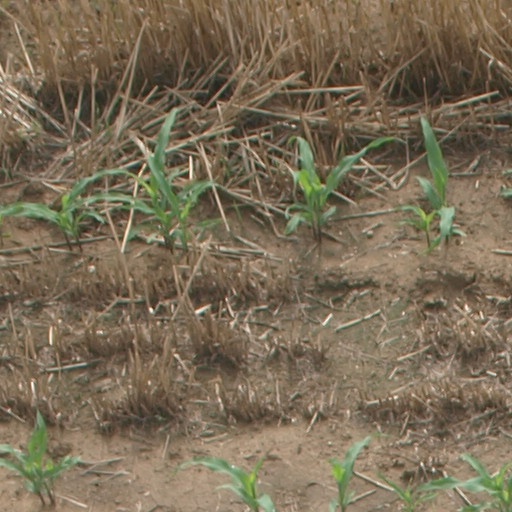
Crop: maize; corn